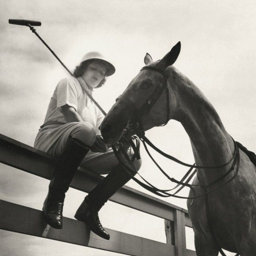
person sitting on a fence , feeding an apple to her horse .